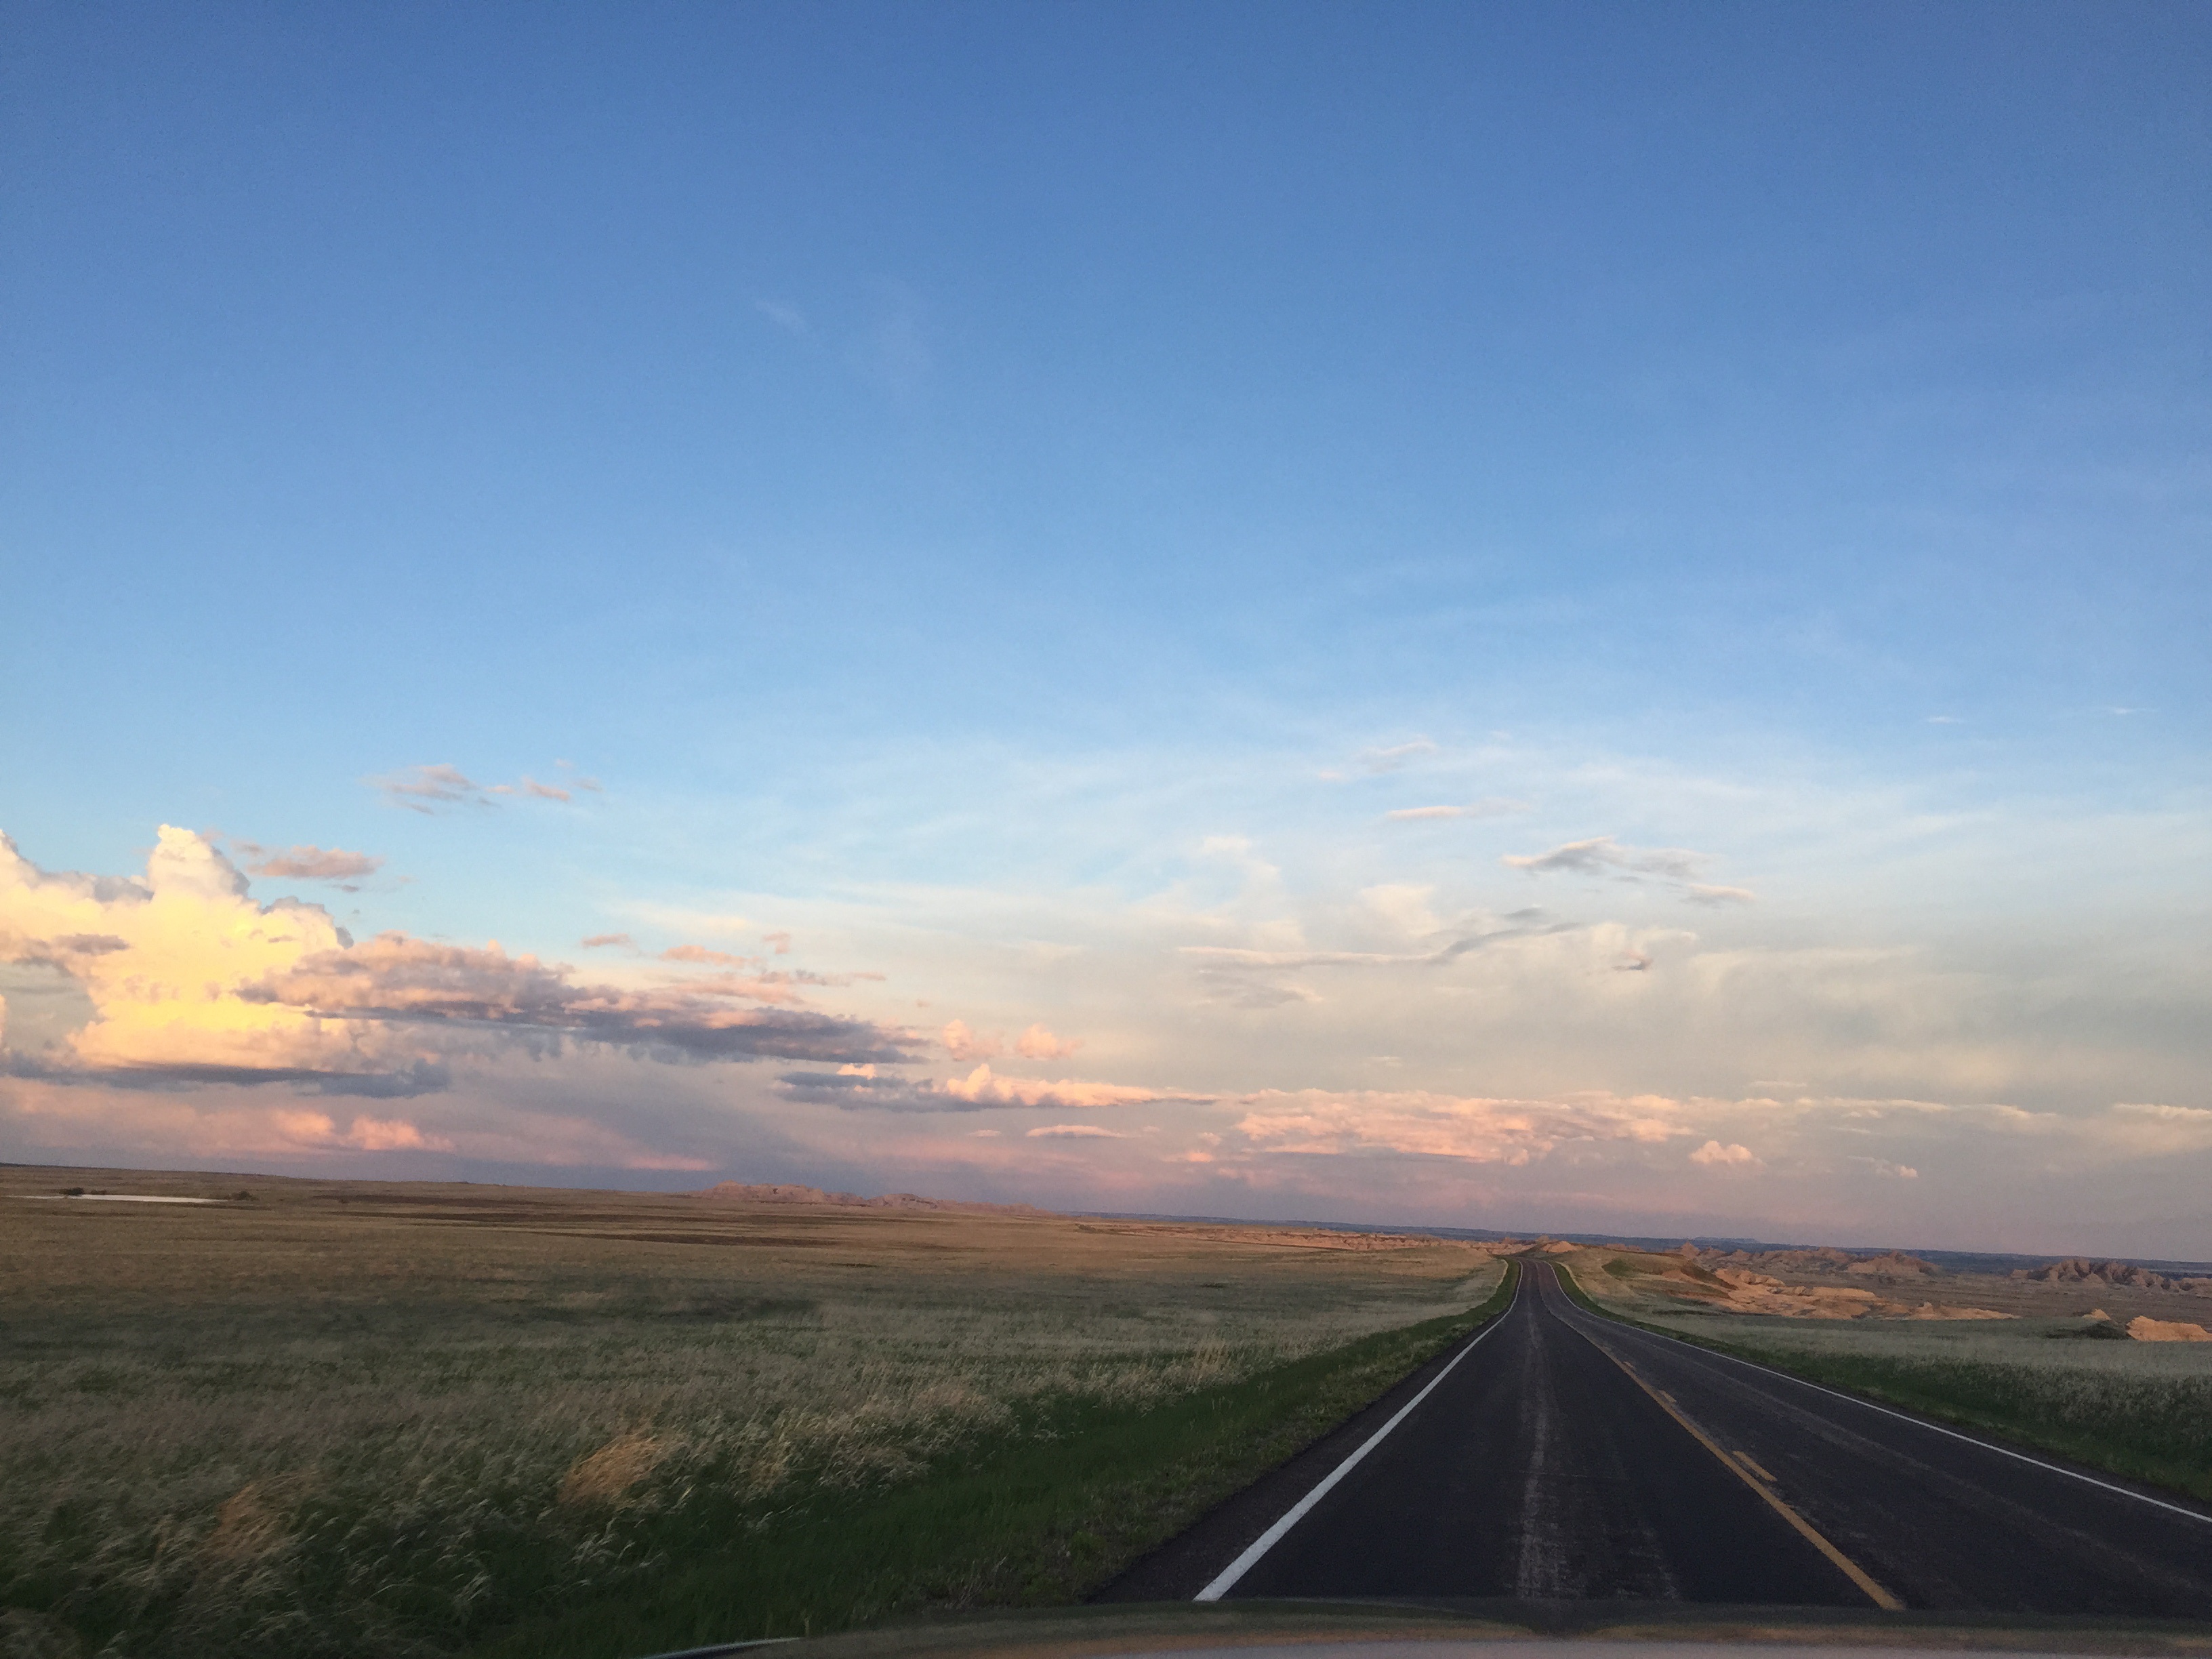
horizon, mountain, cloud, sky, sunrise, road, field, prairie, sunlight, morning, hill, highway, dawn, dusk, flight, plain, atmospheric phenomenon, atmosphere of earth